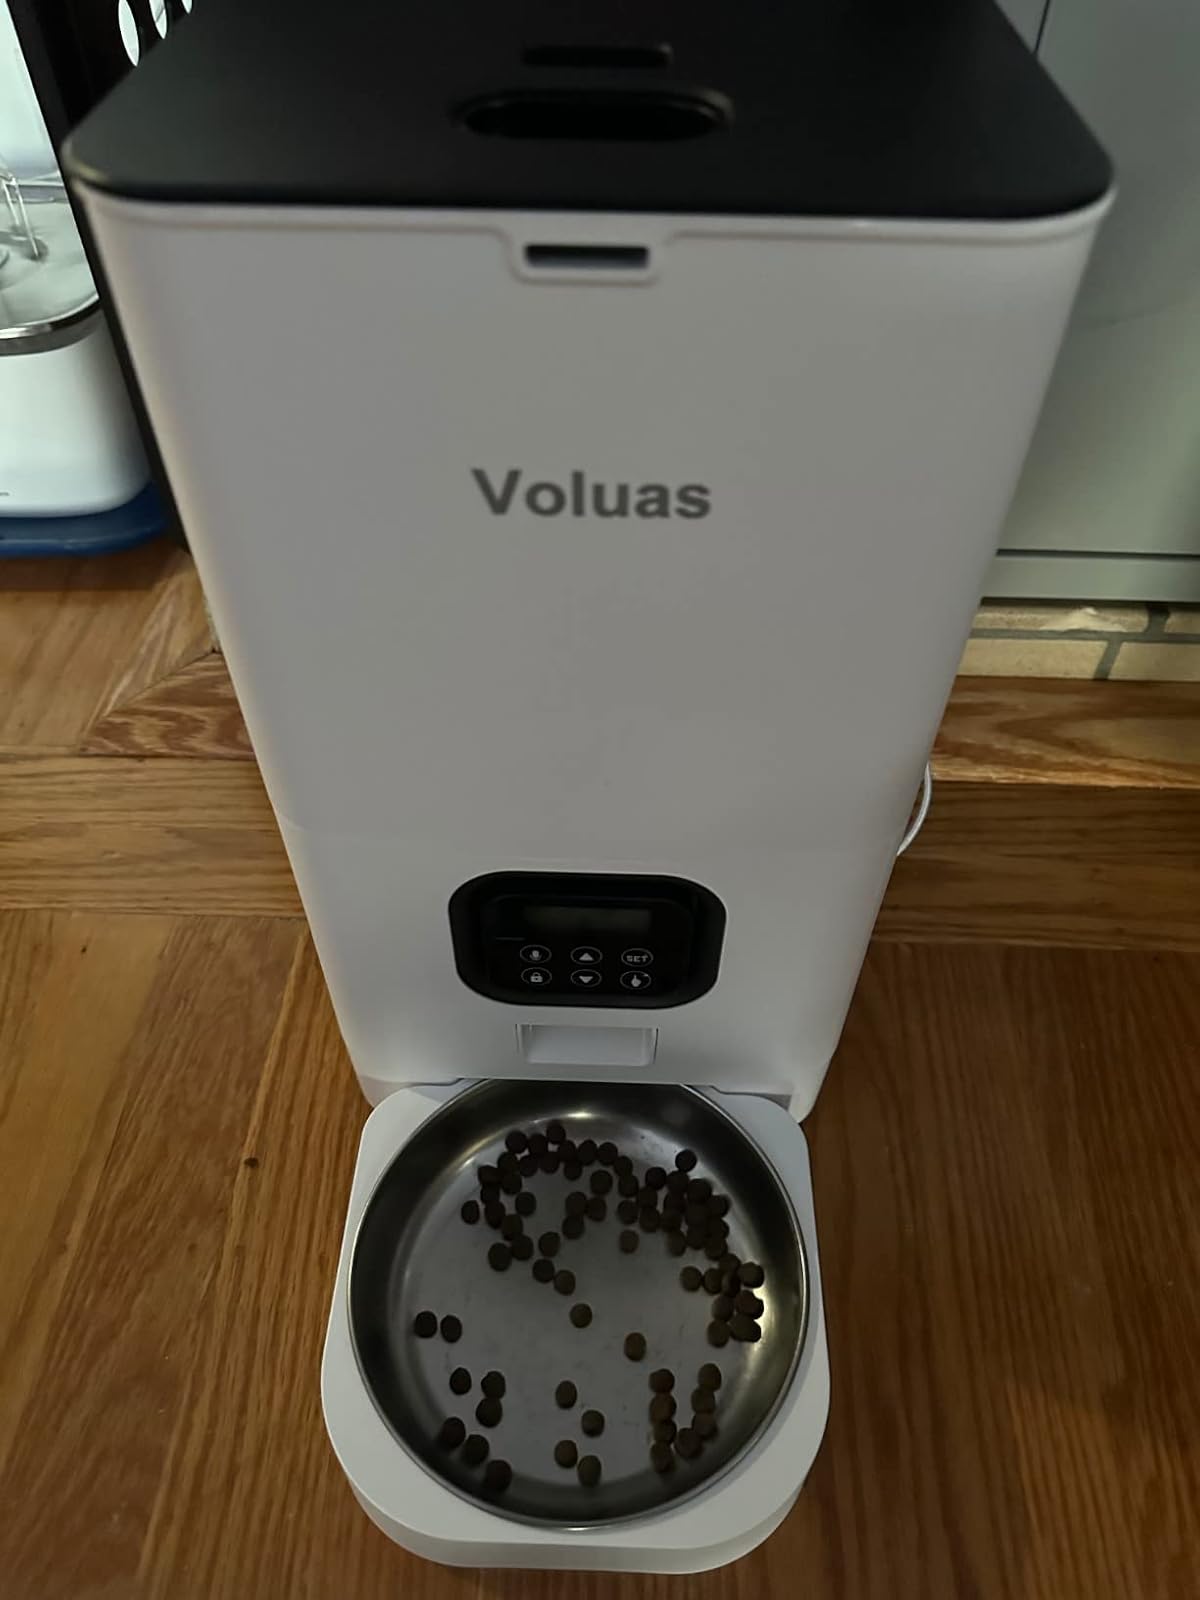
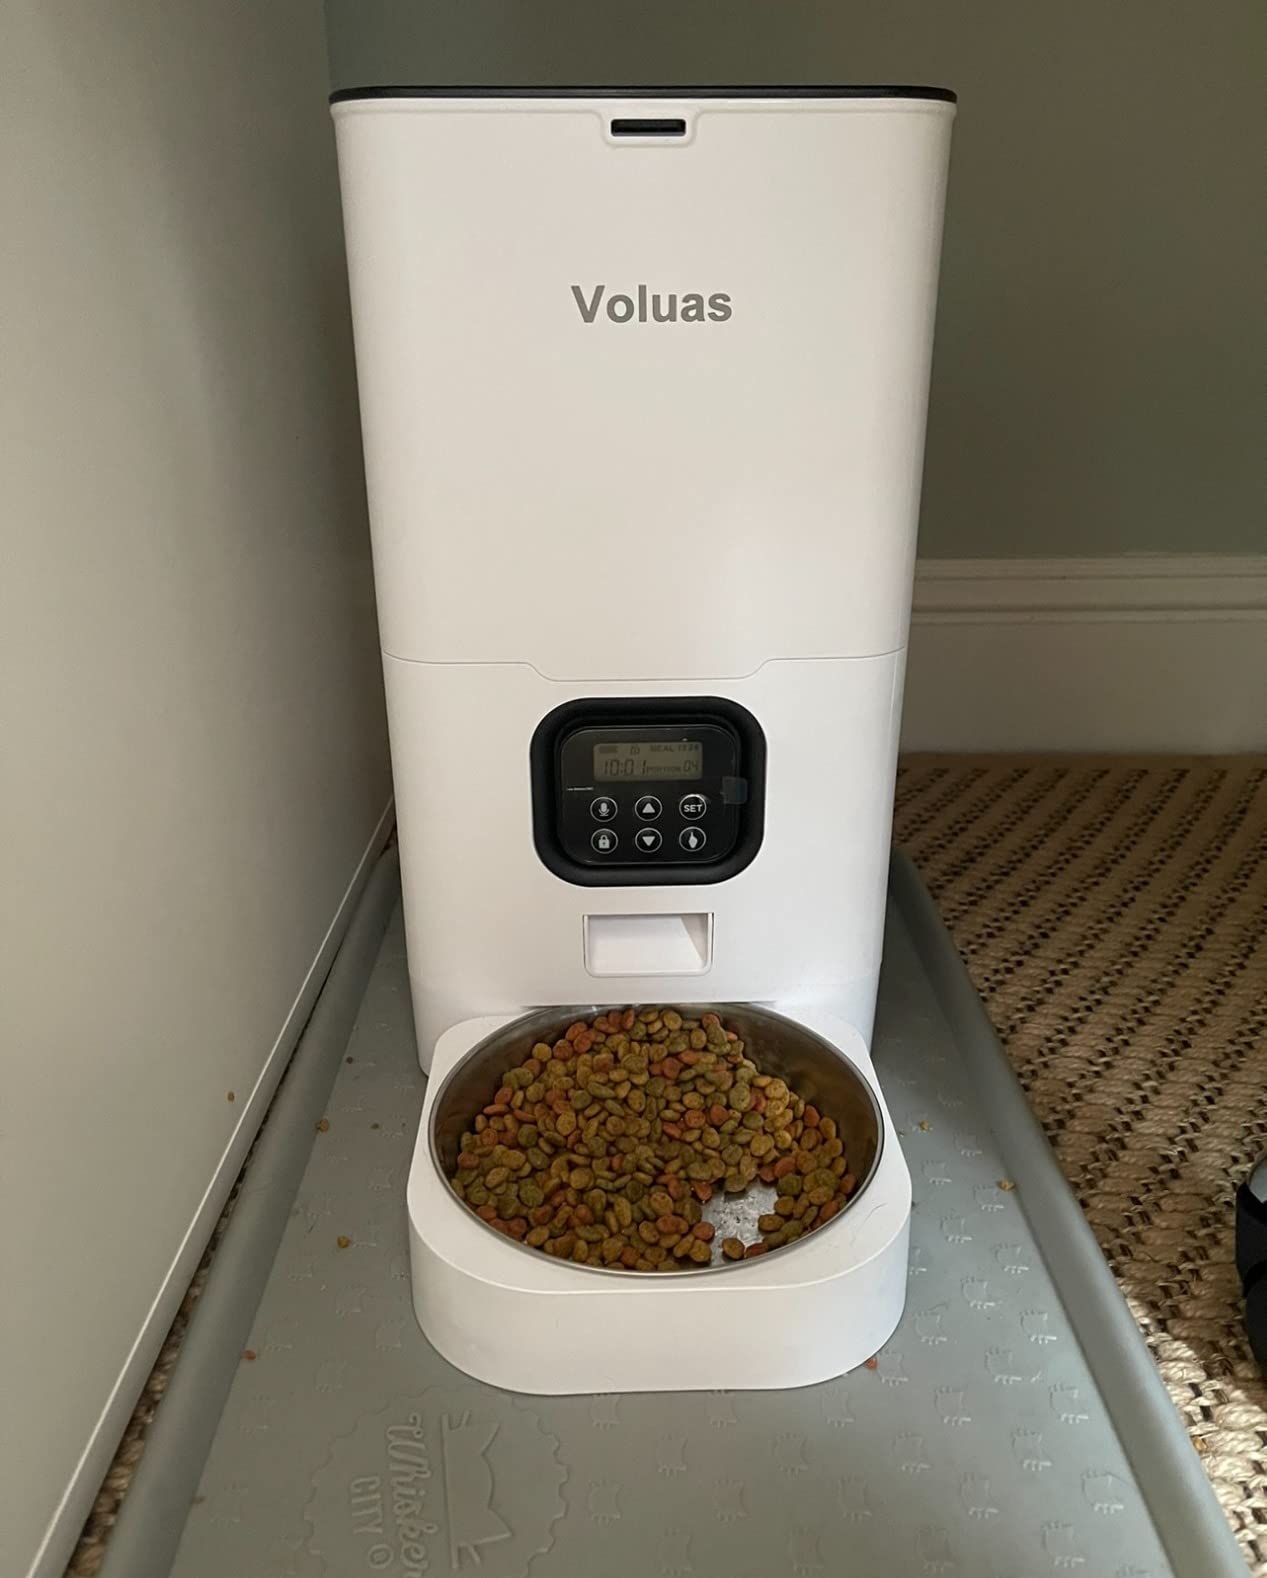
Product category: items_feeder
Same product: yes